Ukunda

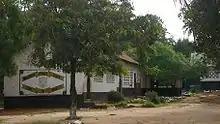
Mwakigwena Primary School

Ukunda is a coastal town 25.8 south of Mombasa. It is adjacent to Diani Beach, a major tourist area. The urban population was 77,686 in 2019.